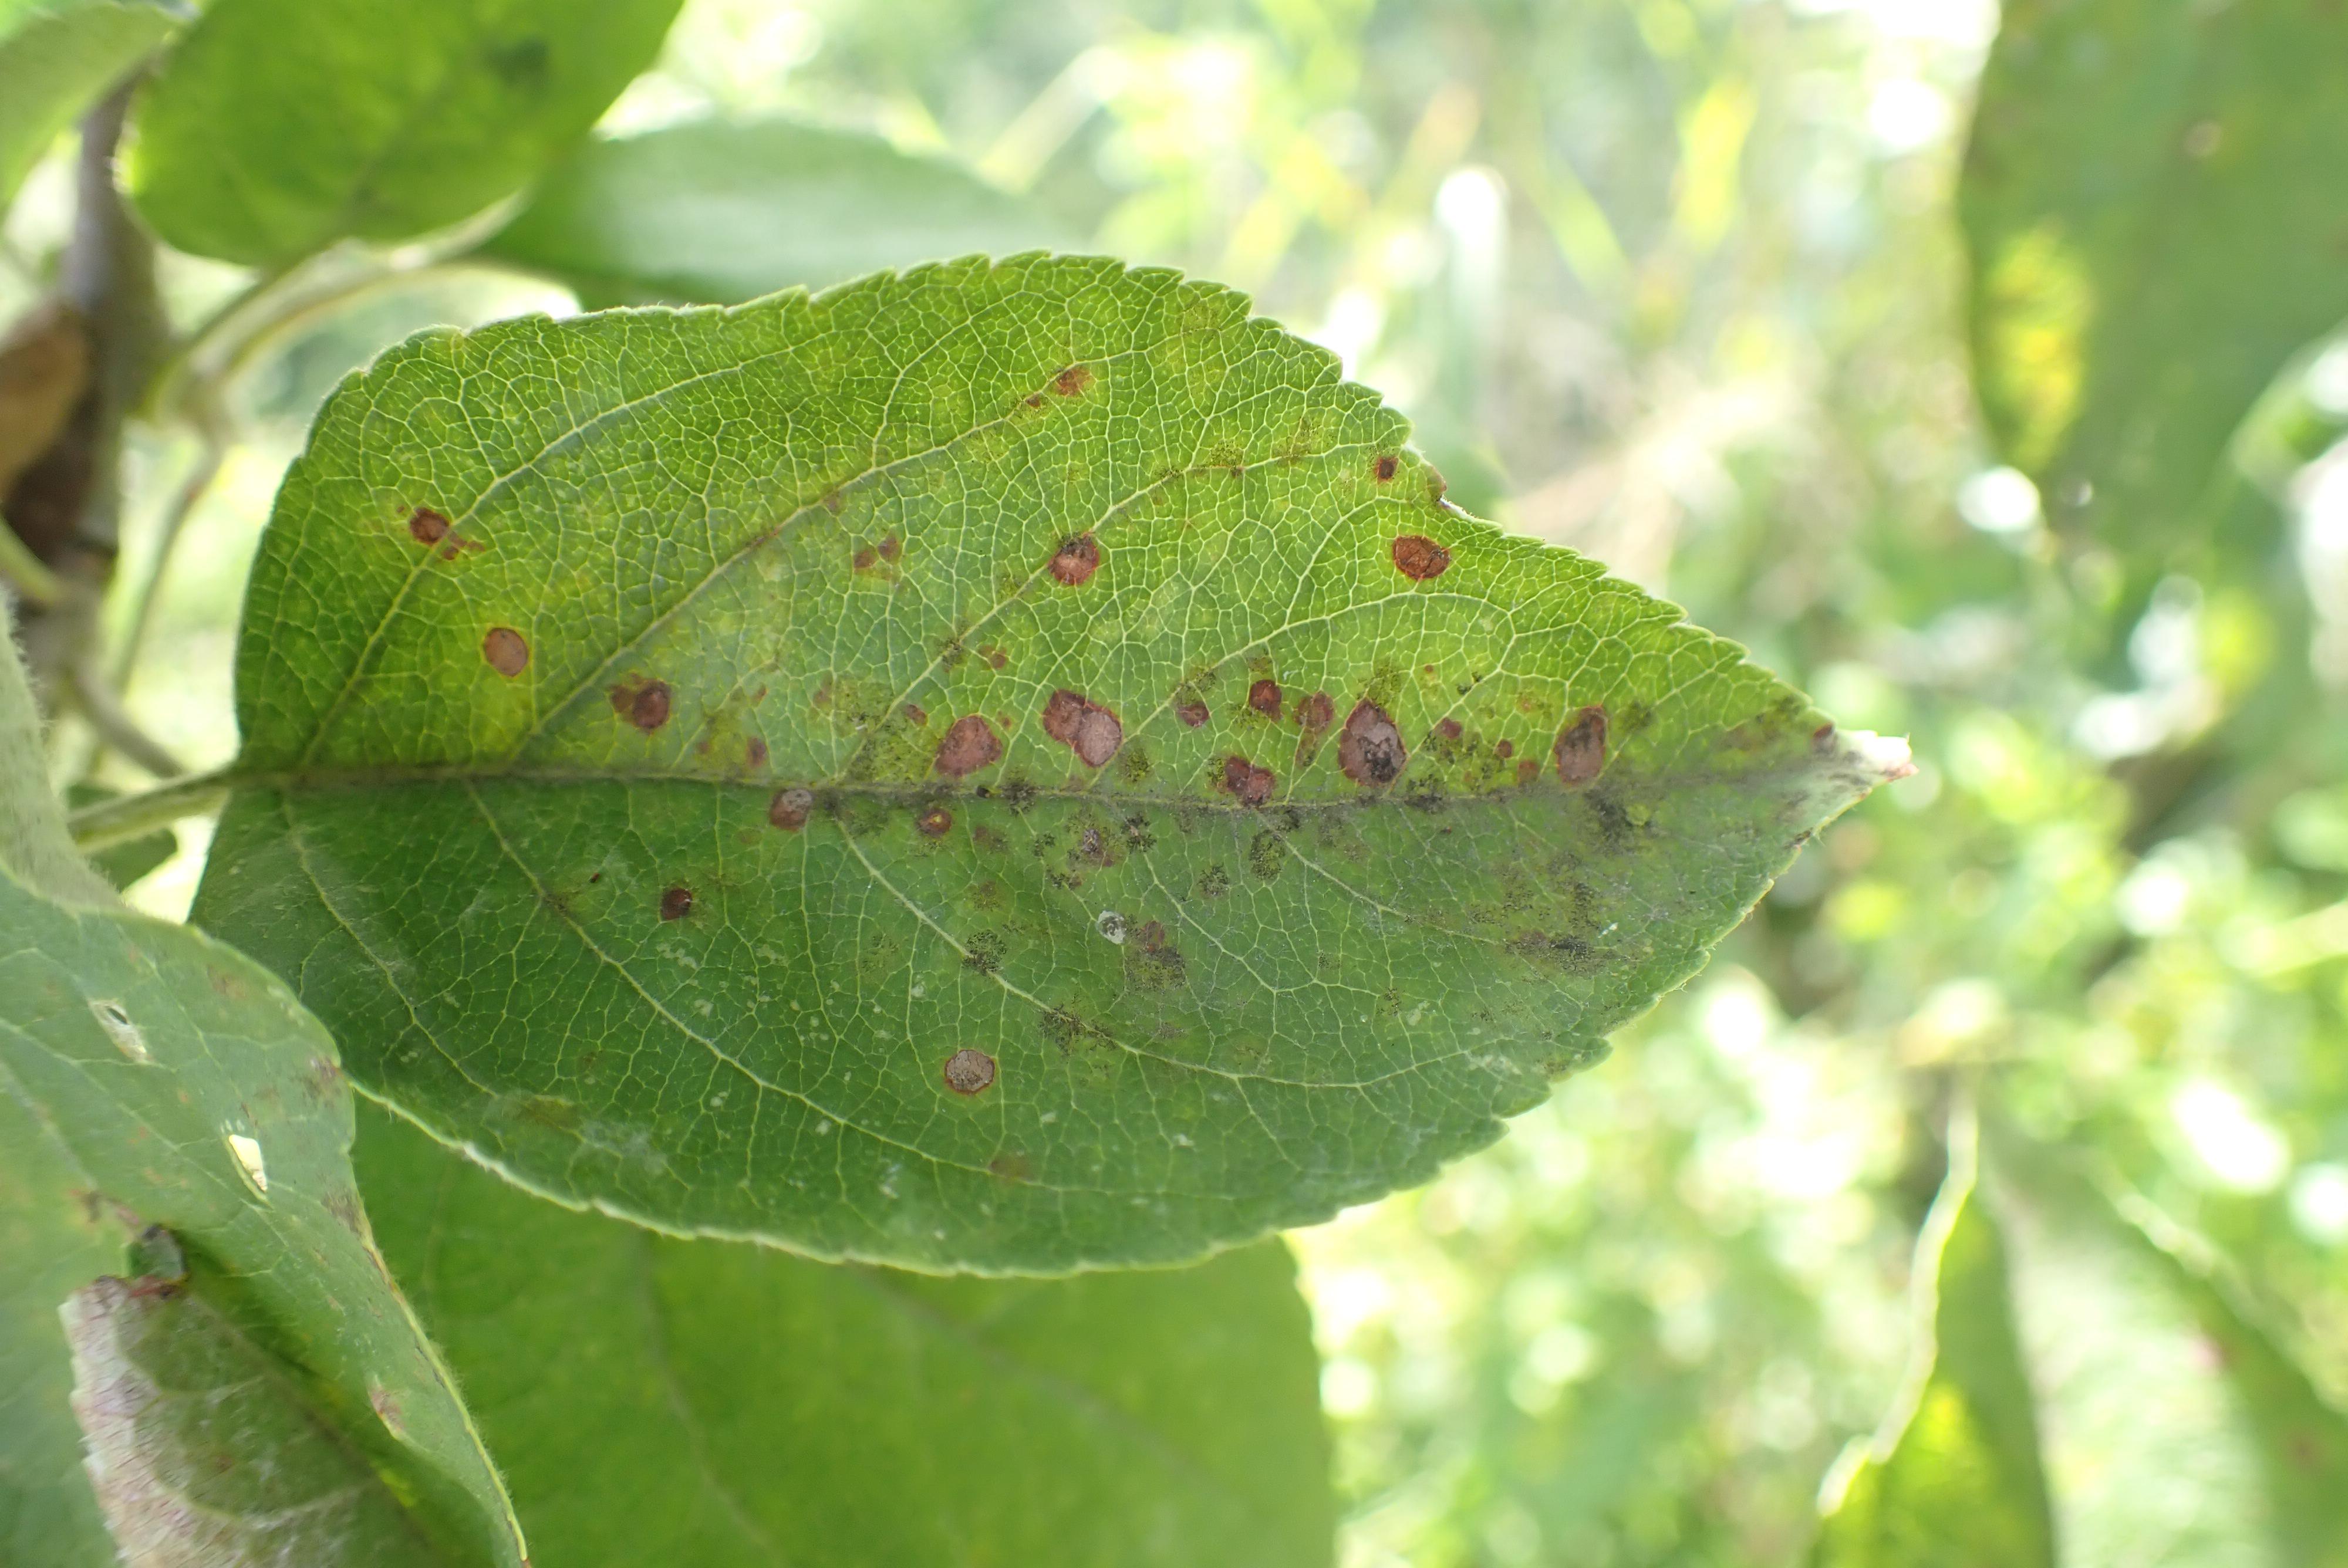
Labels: scab, frog_eye_leaf_spot, complex